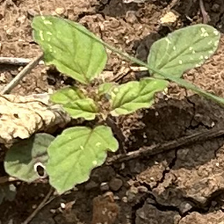
Weed species: Punarnava _(Boerhaavia diffusa)